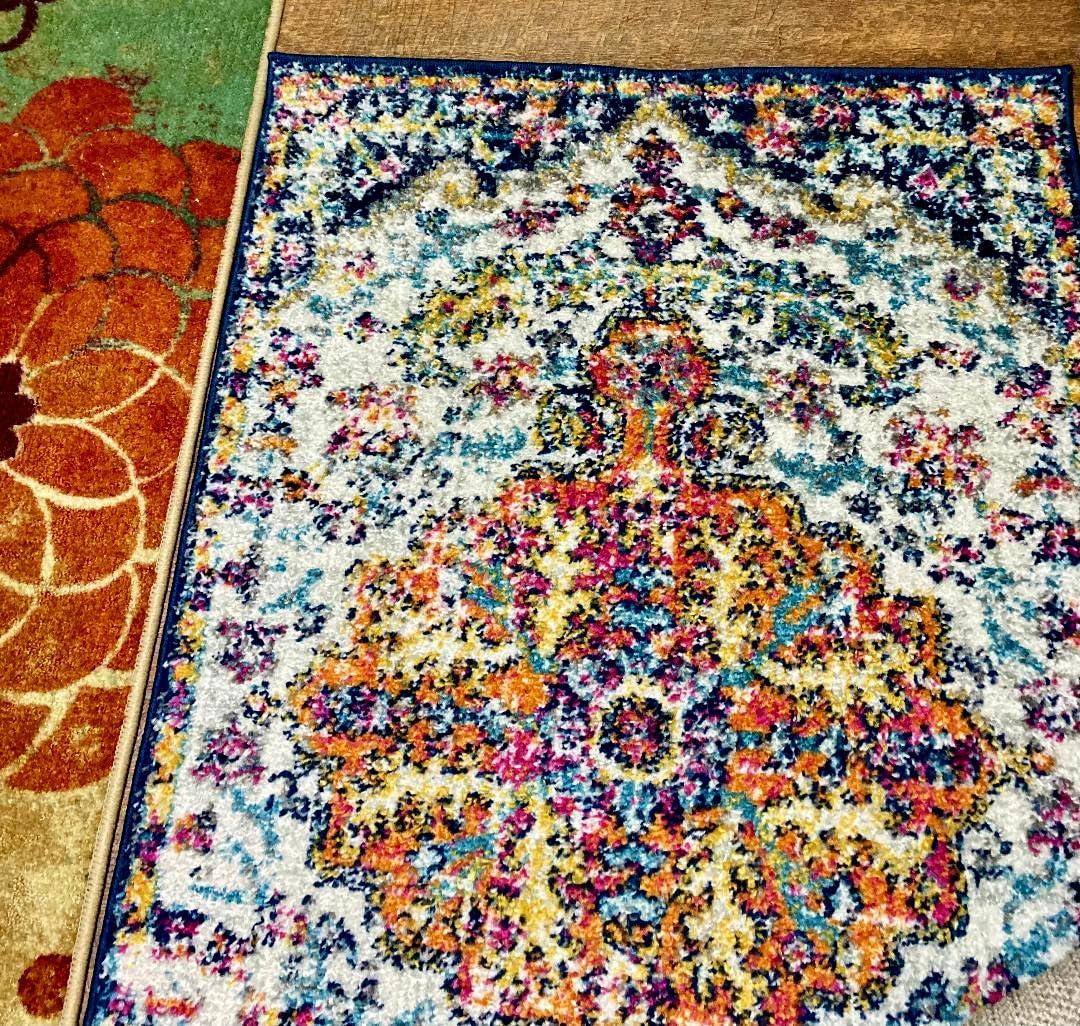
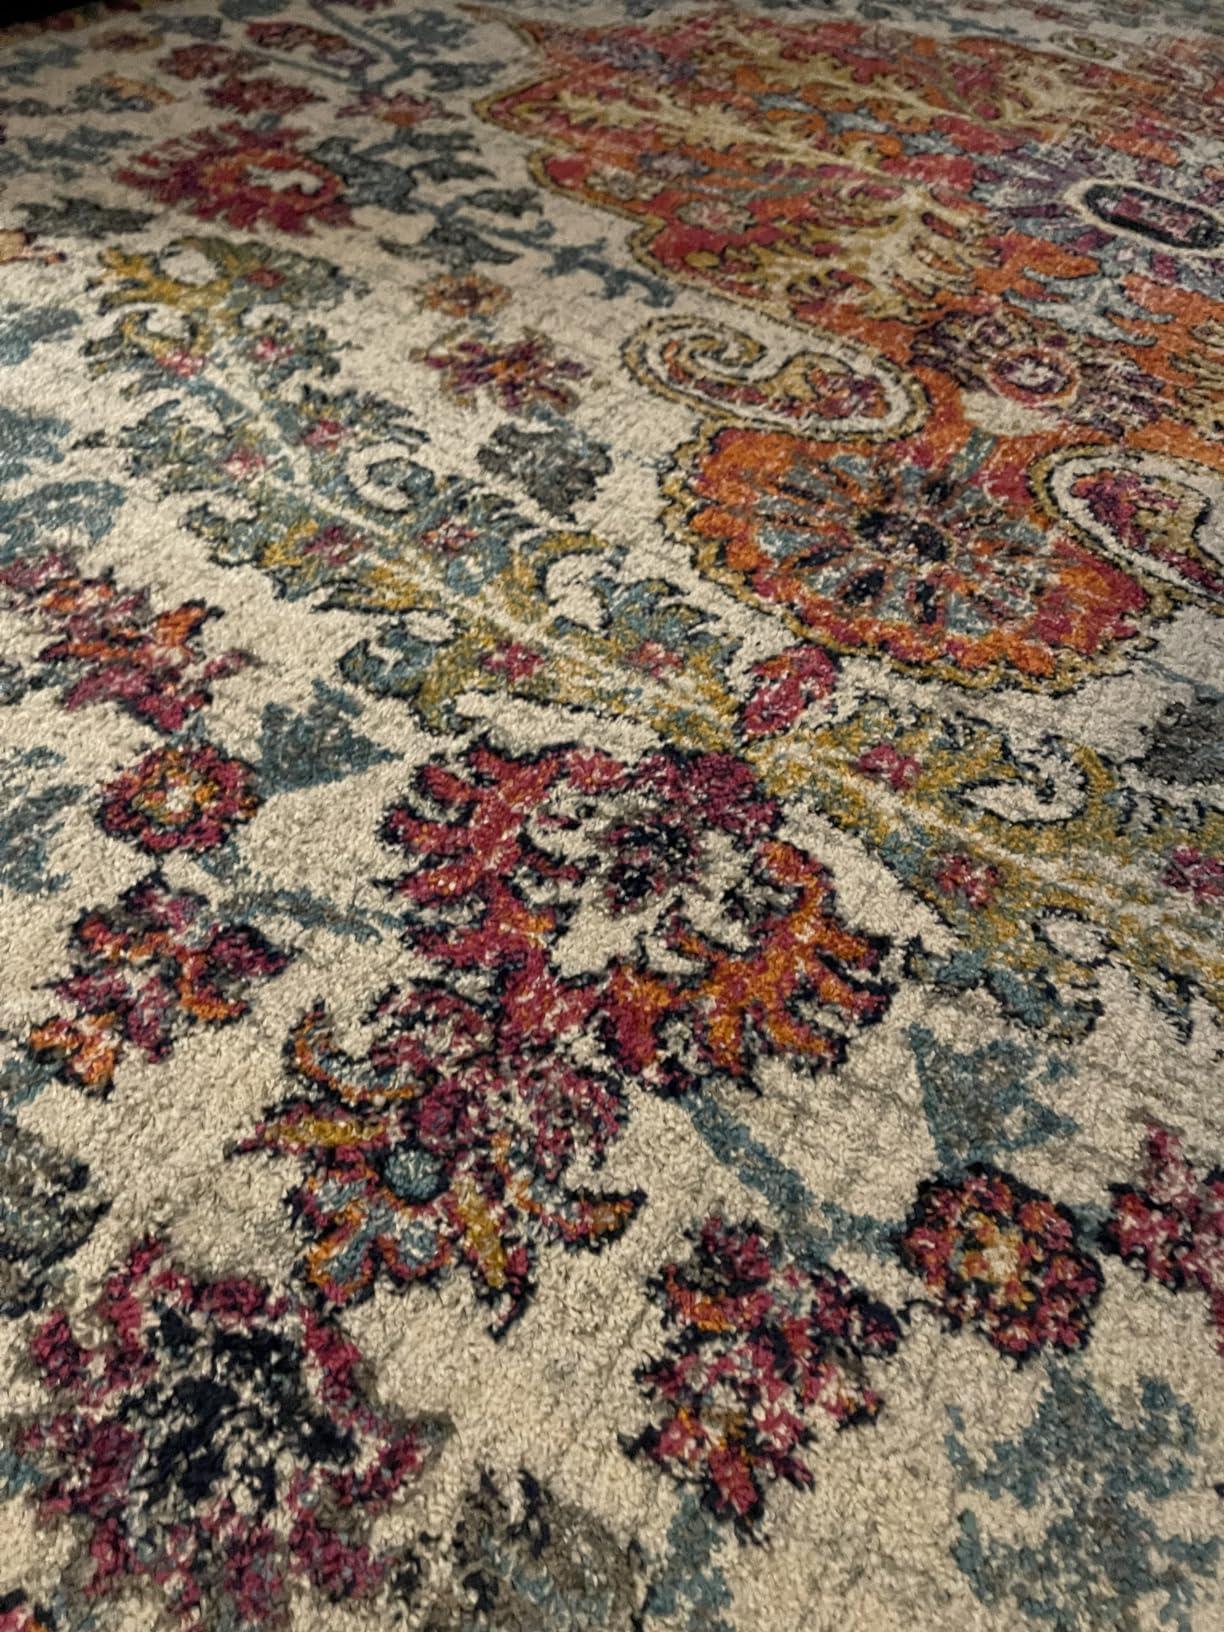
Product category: misc
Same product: yes